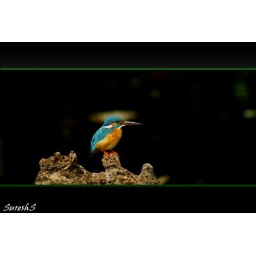
The bird in this image is a kingfisher :-) The title is fromKingfisher packaged water add.